Sex cord tumour with annular tubules

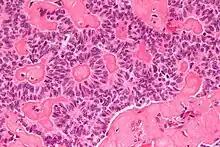
Micrograph of a sex cord tumour with annular tubules. H&E stain.

Sex cord tumour with annular tubules (SCTAT) is a rare ovarian tumour in the sex cord group of gonadal tumours.